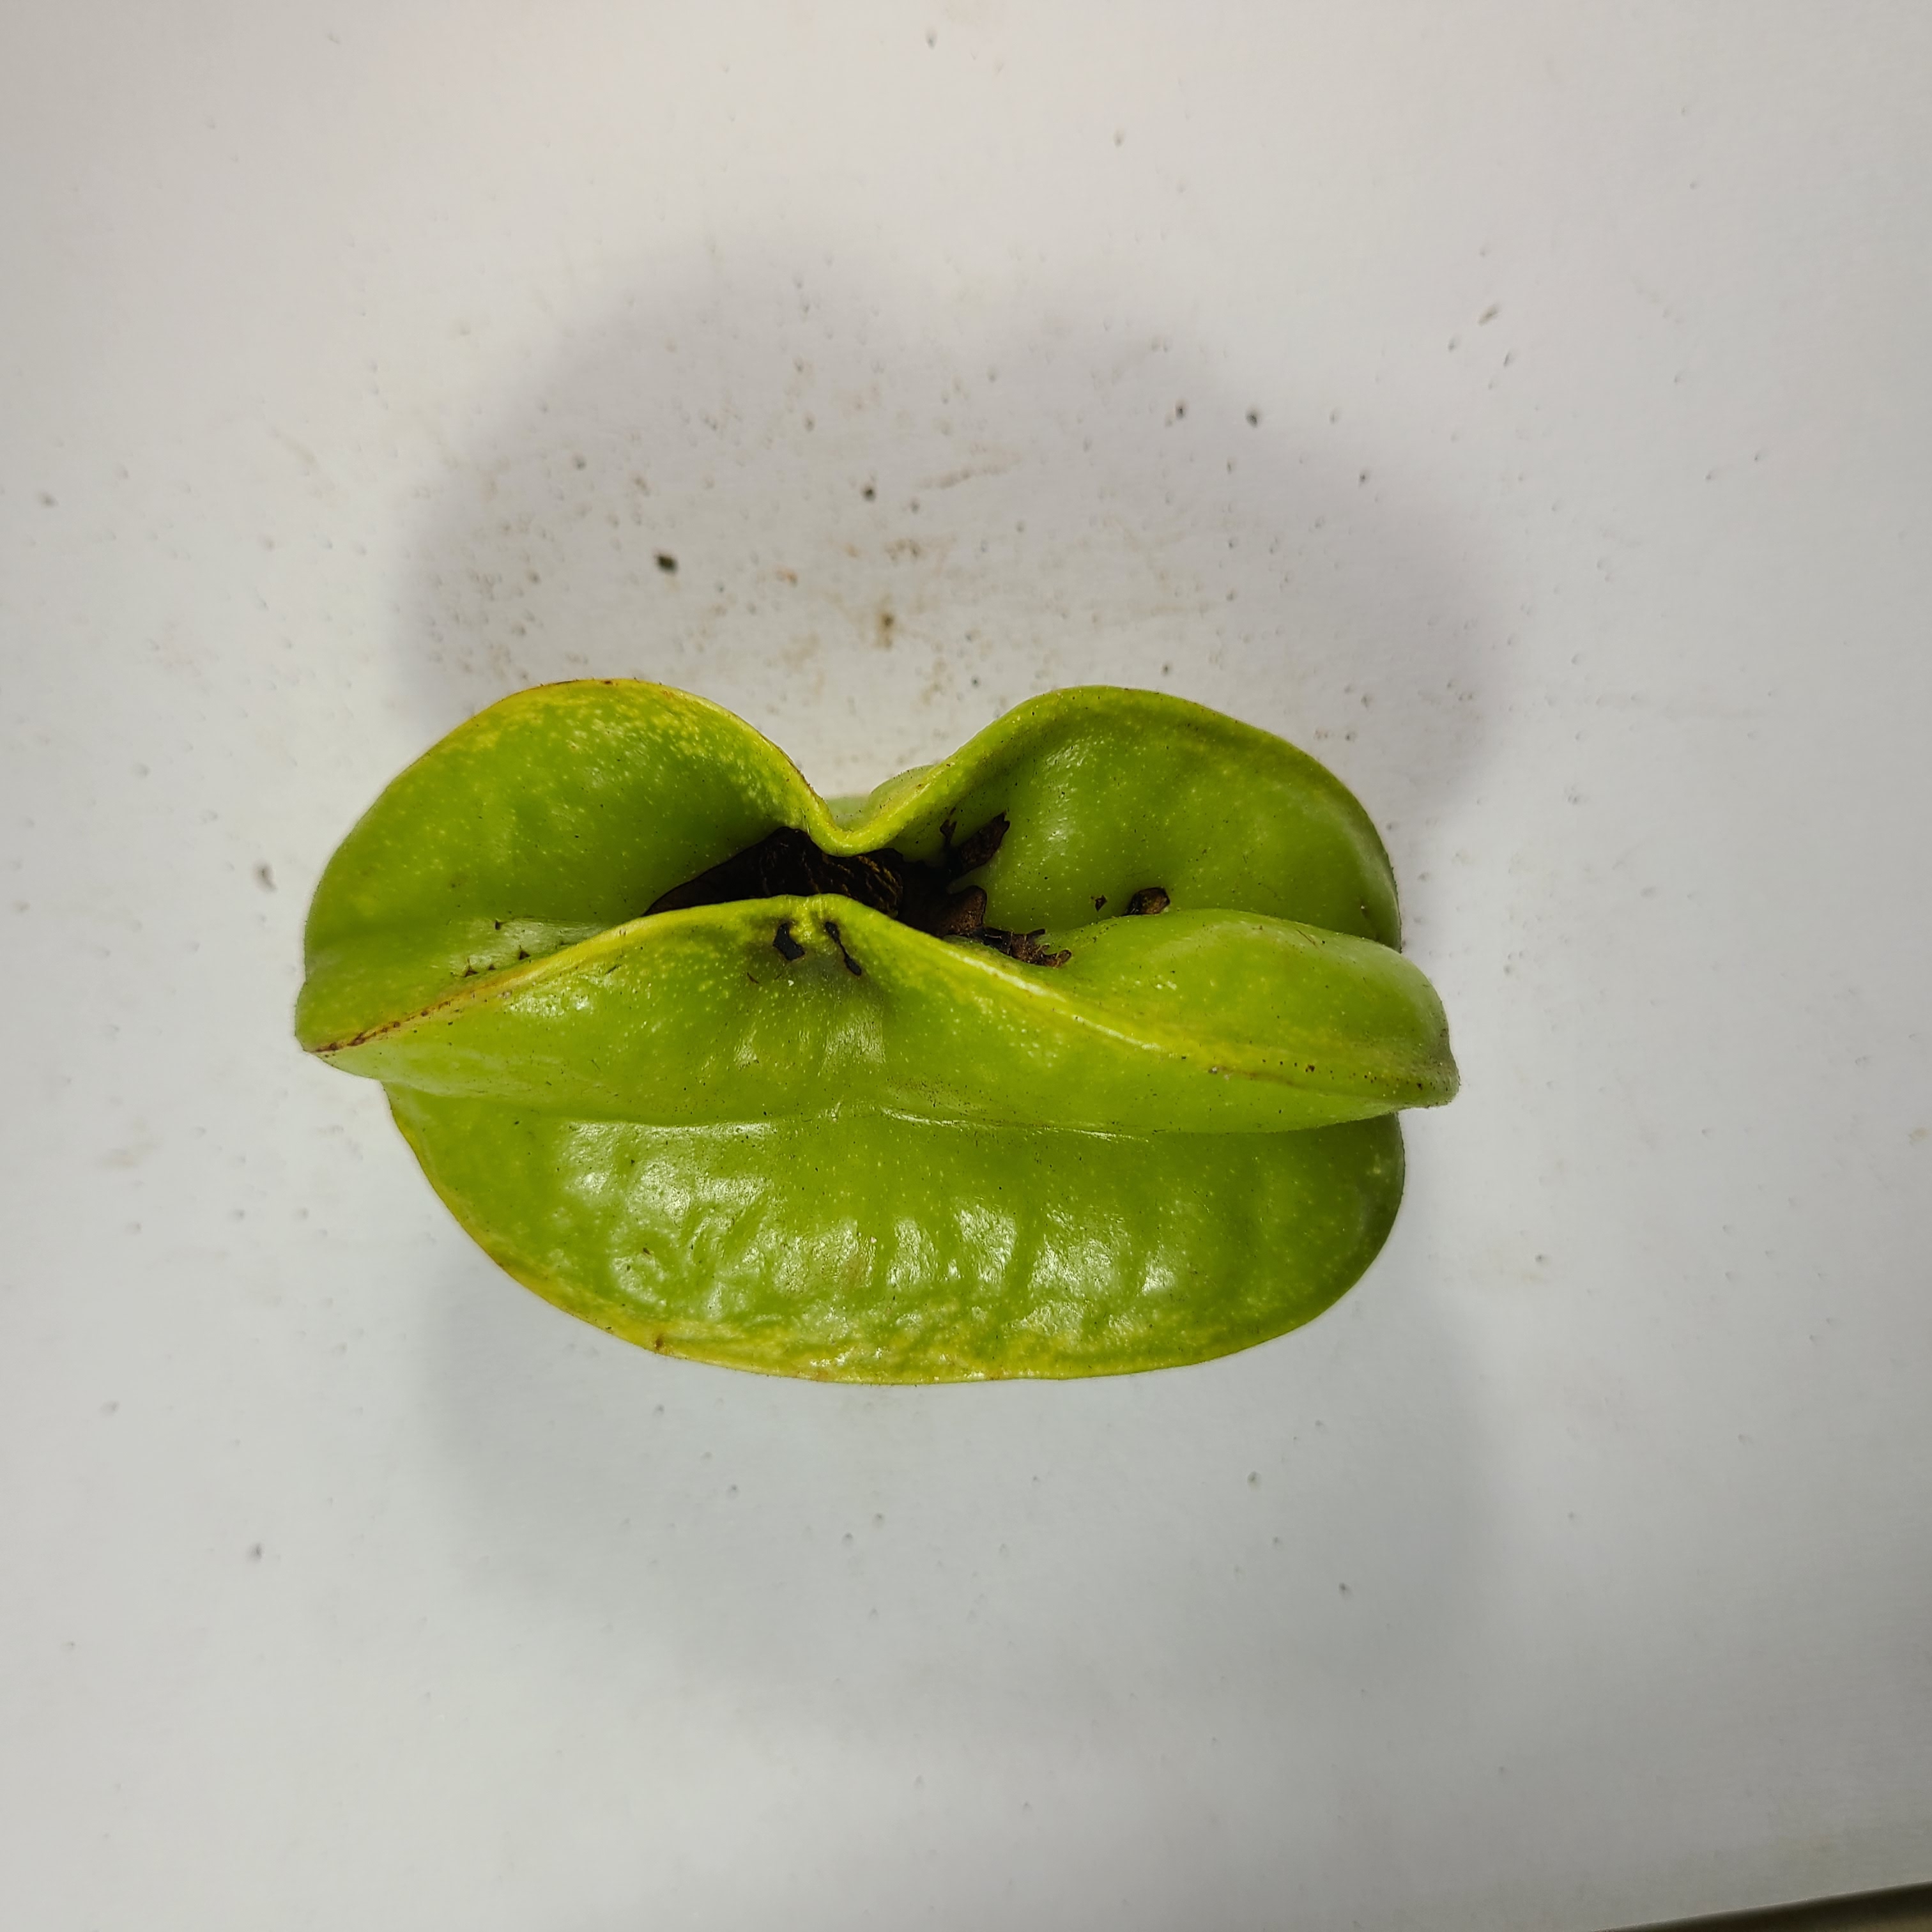
Label: Unhealthy Fruits